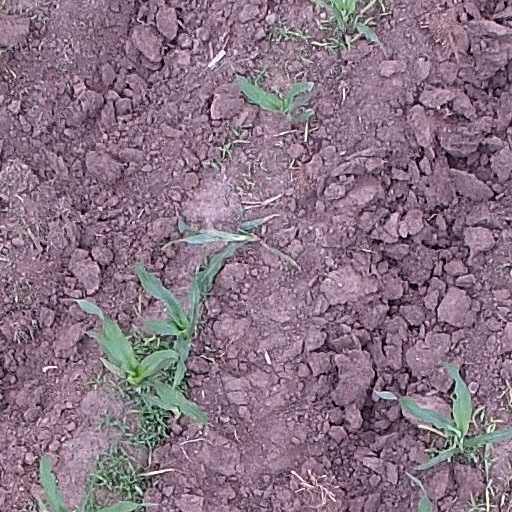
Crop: maize; corn